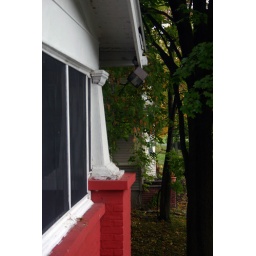
The Psi Upsilon house is literally and figuratively the brightest thing in the city of Troy on this gray day.